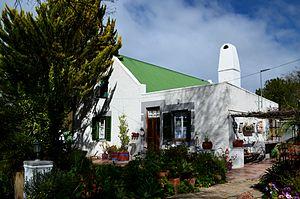
De Rust est une petite ville d'Afrique du Sud située dans la province du Cap-Occidental.